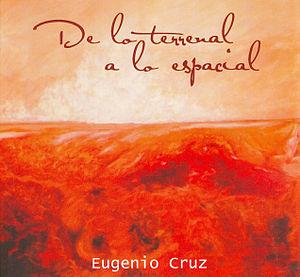
Eugenio Cruz Vargas, né à Santiago du Chili le 2 octobre 1923 et mort à Olmué, une ville de la Vᵉ région du Chili, le 18 janvier 2014, est un poète et peintre chilien. Son œuvre s’étend des peintures de paysages naturels classiques à l'abstraction partielle et totale. Ses poèmes se caractérisent au début par l’emploi d’un langage surréaliste et culminent dans le créationnisme.